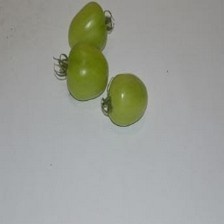
Label: tomato